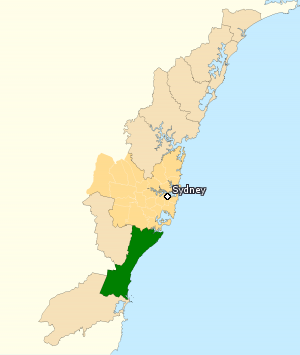
La circonscription de Cunningham est une circonscription électorale australienne en Nouvelle-Galles du Sud. Elle a été créée en 1969 et porte le nom de Allan Cunningham, un botaniste du XIXᵉ siècle qui explora la Nouvelle-Galles du Sud et le Queensland.